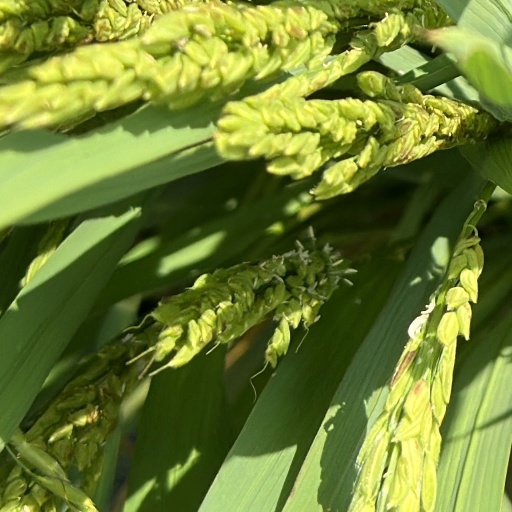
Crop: rice